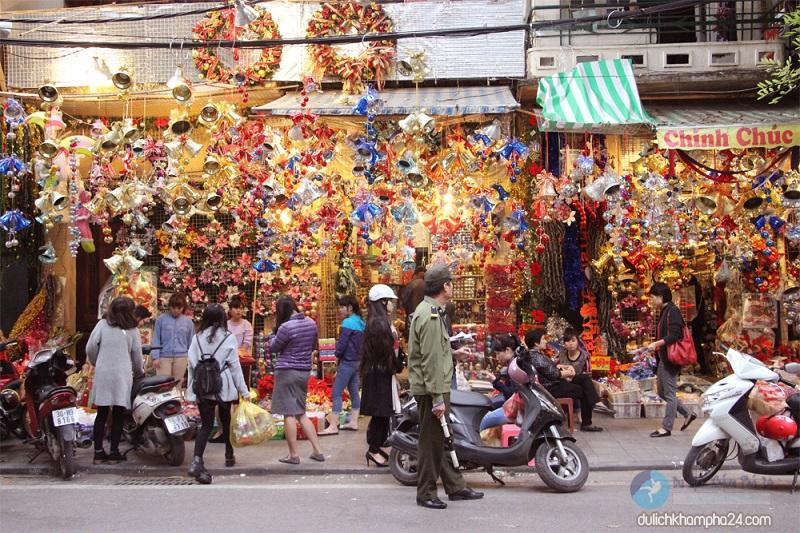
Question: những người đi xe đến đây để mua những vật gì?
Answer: để mua các dụng cụ trang trí giáng sinh